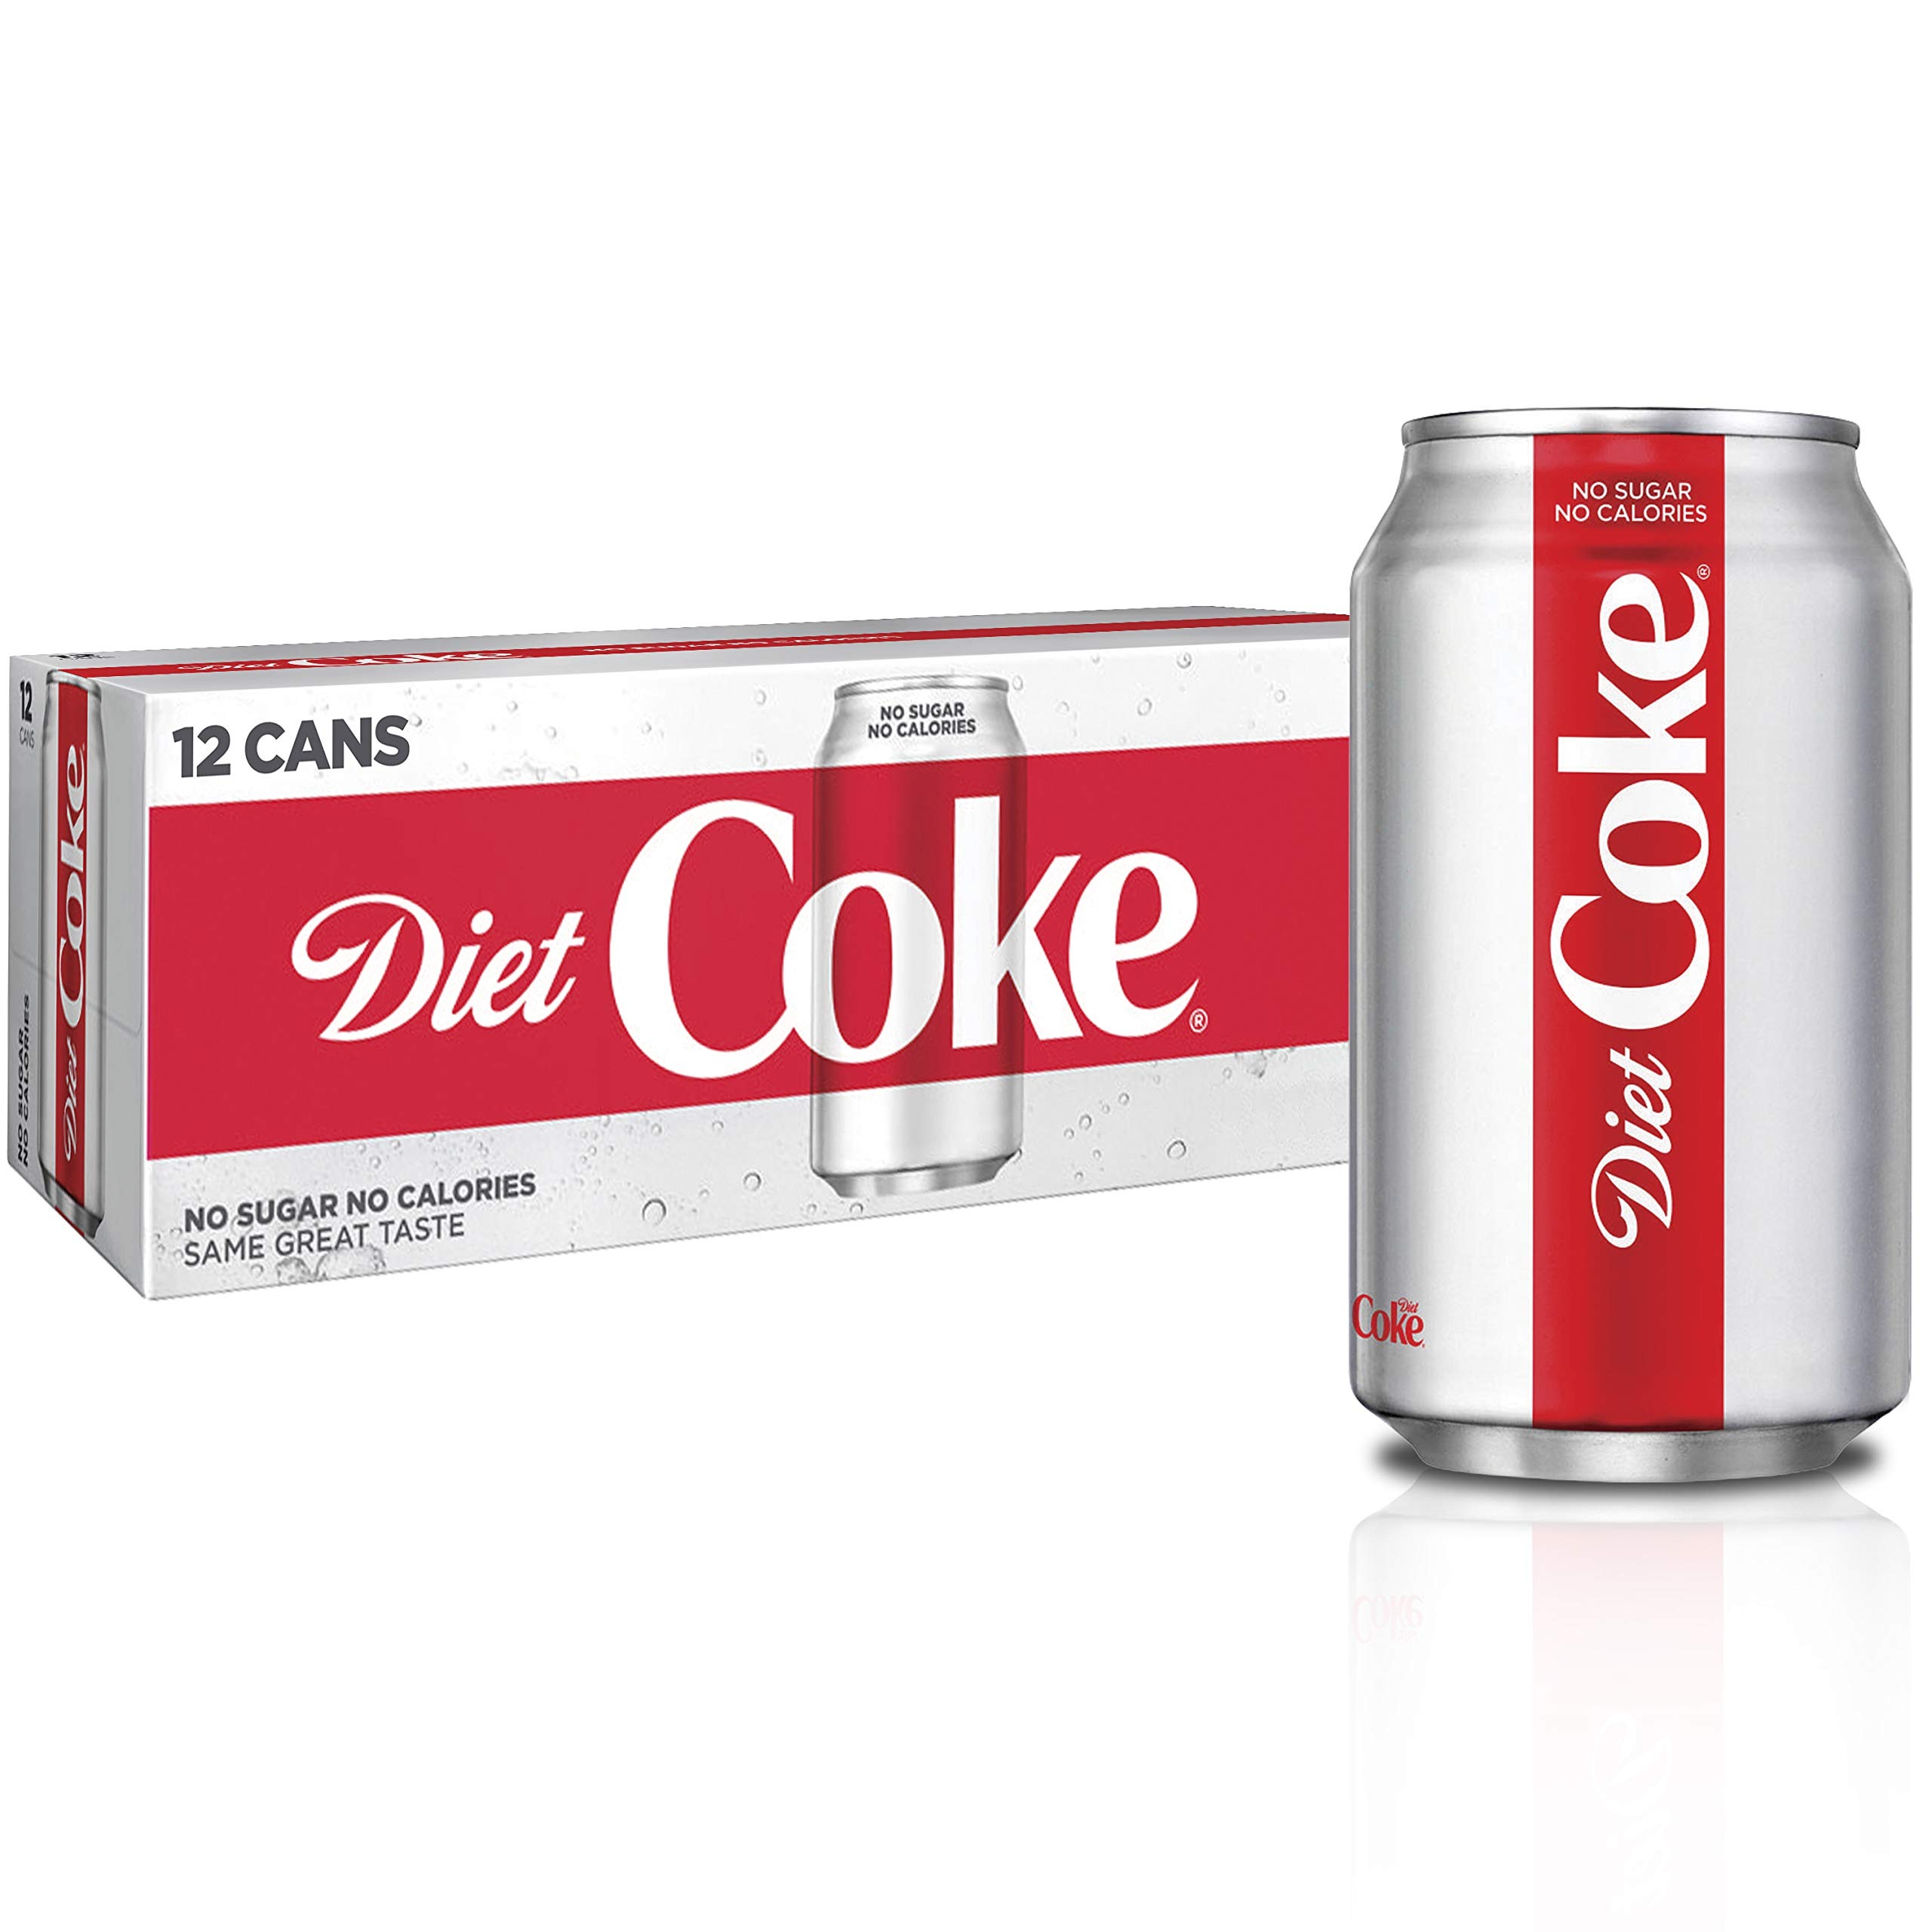
Item Name: Diet Coke Soda Soft Drink, 12 fl oz, 12 Pack
Bullet Point 1: Diet Coke is a delicious, crisp tasting, sparkling cola that gives you the refreshment you want throughout the day.
Bullet Point 2: zero sugar and zero calories.
Bullet Point 3: great taste you’ve known and loved since 1982.
Bullet Point 4: an original, just like you.
Bullet Point 5: A 12 Pack of 12 ounce cans
Value: 144.0
Unit: Fl Oz

Price: 7.99